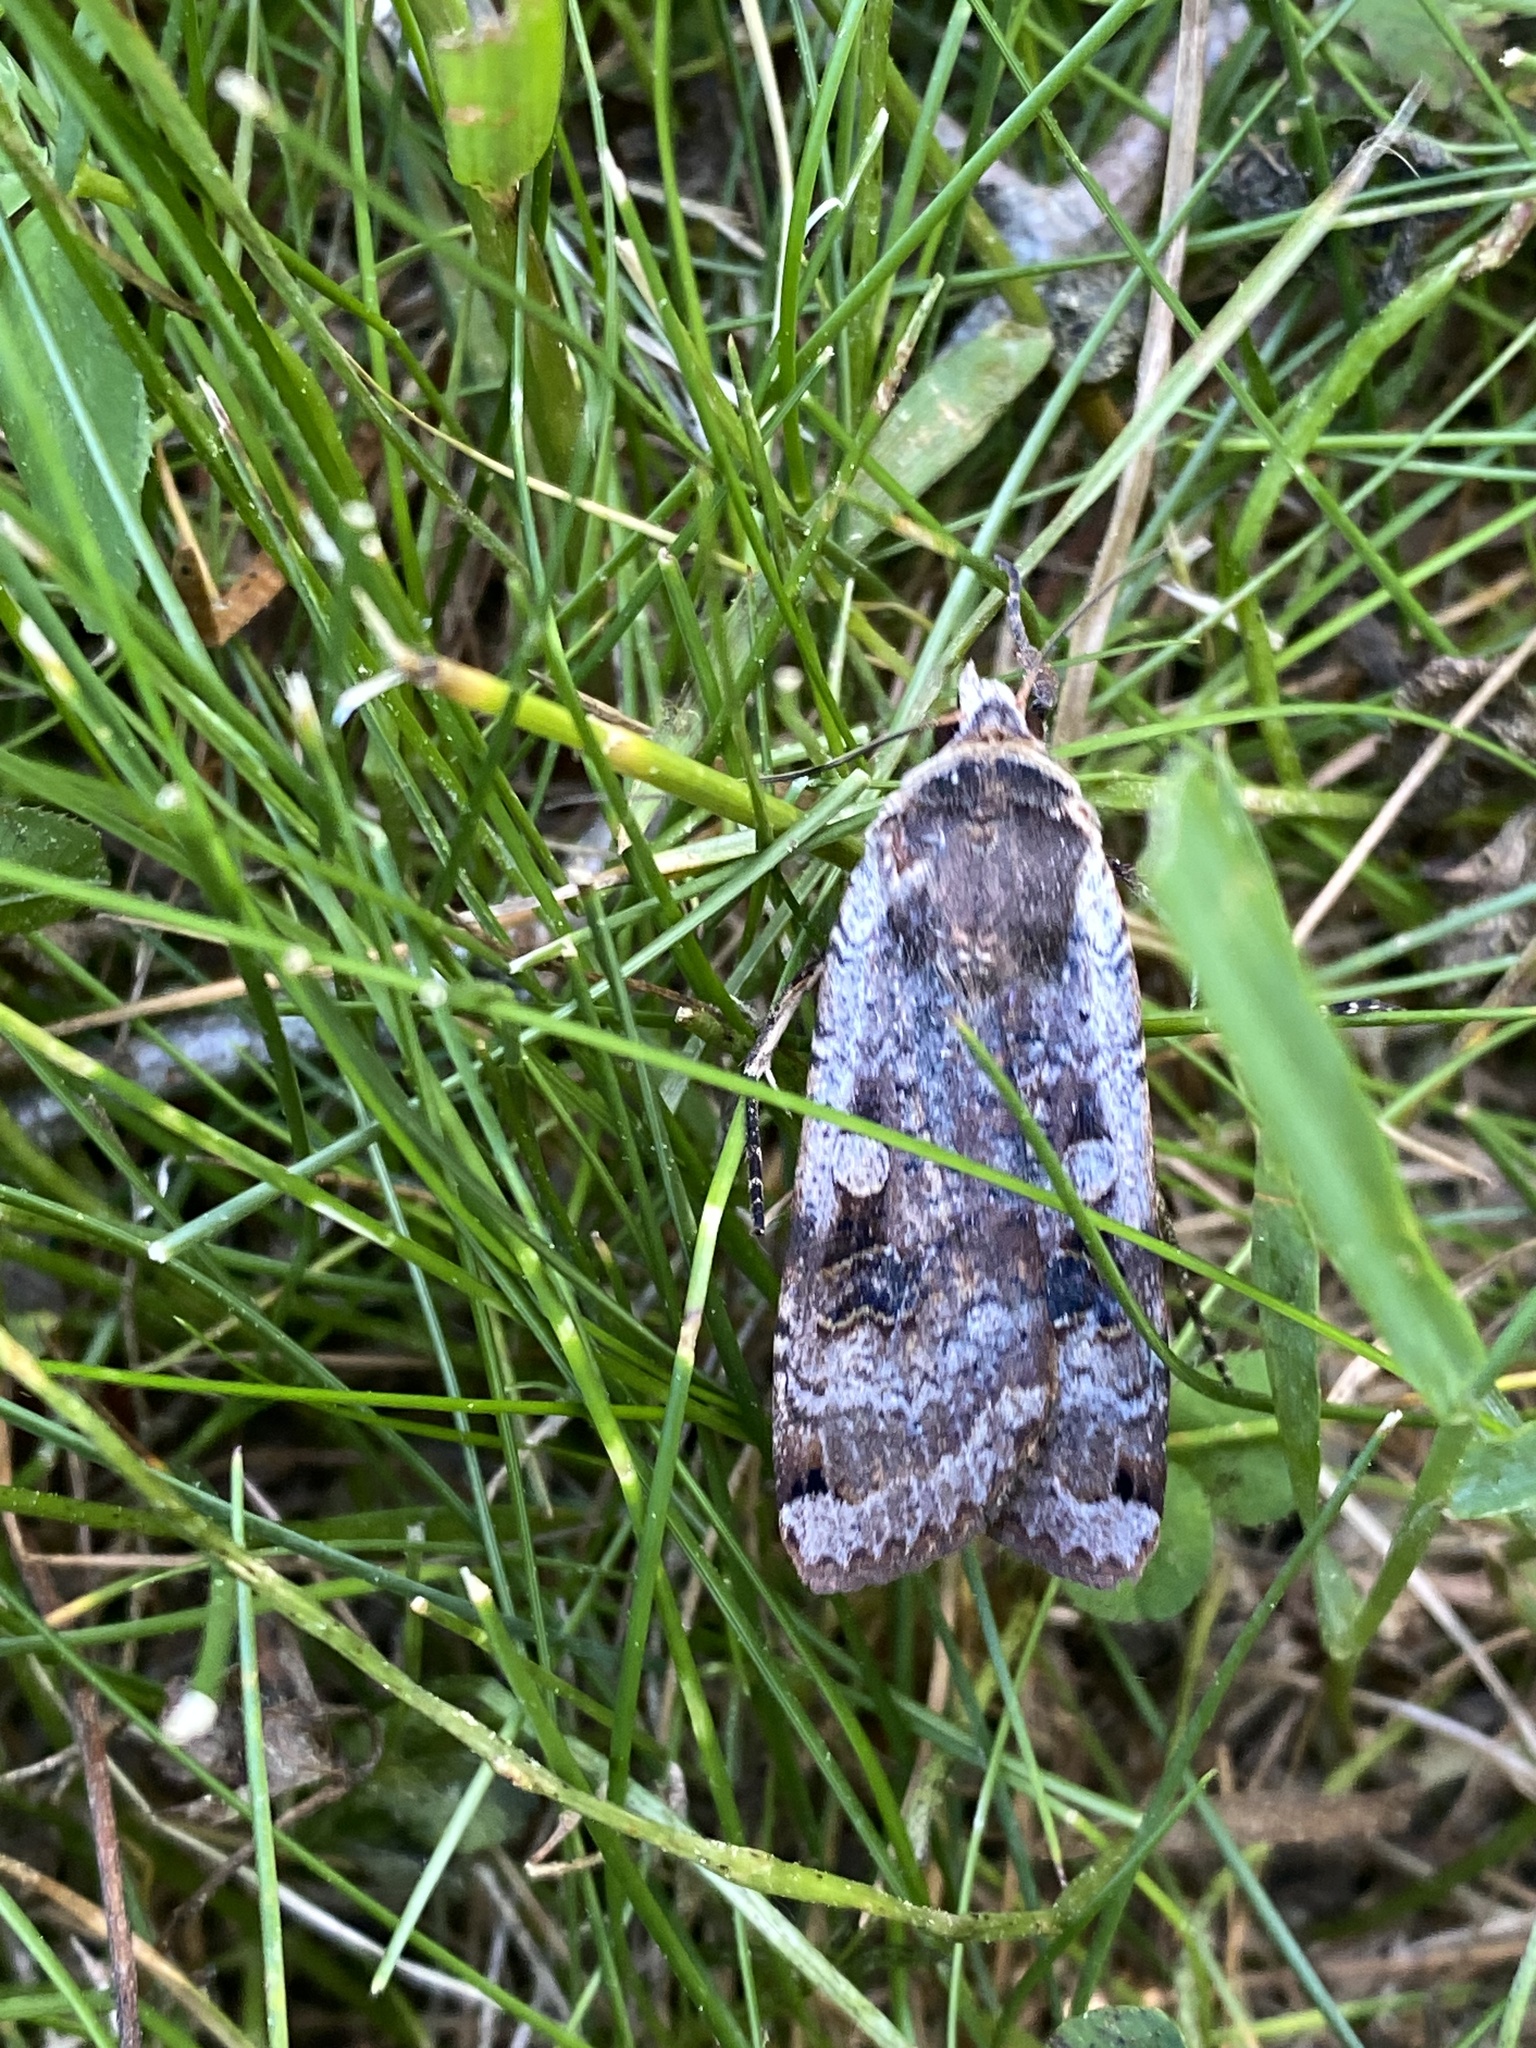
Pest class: cutworms